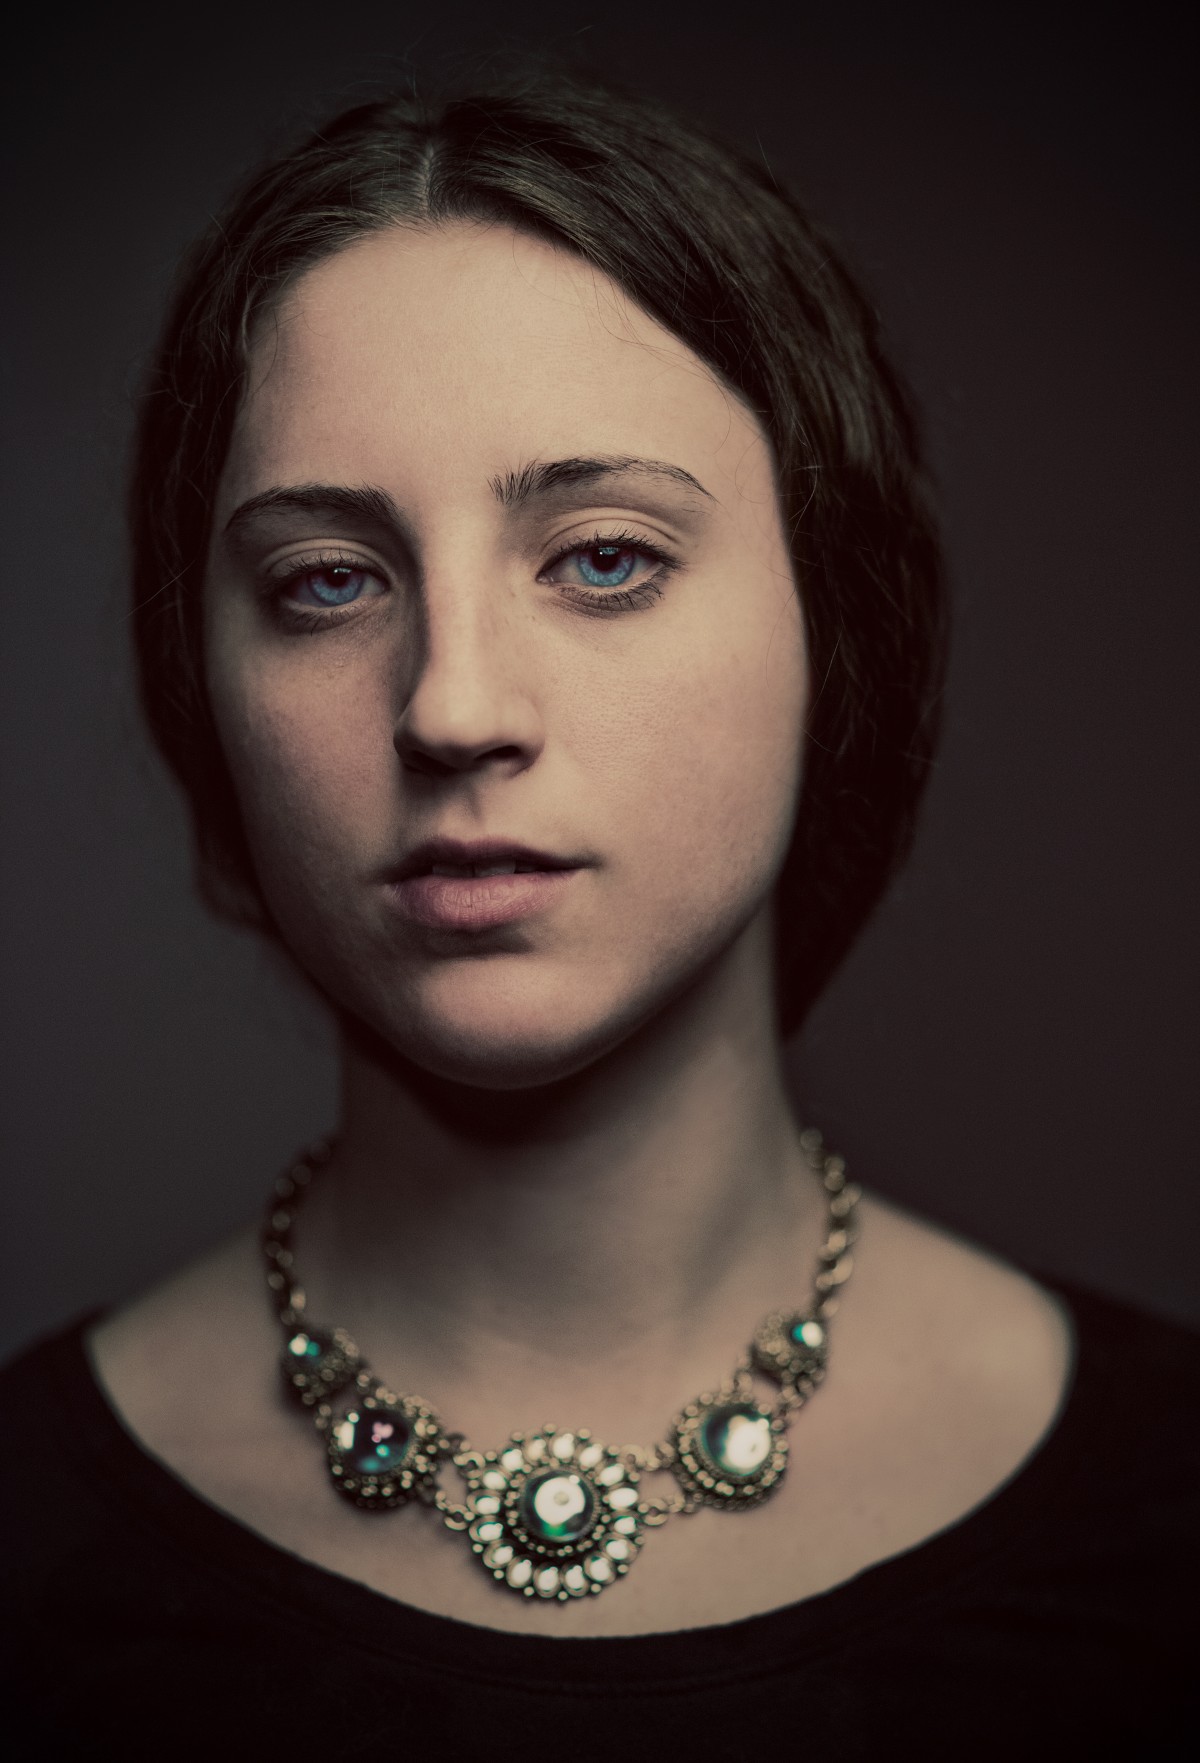
Portrait style: Real Portrait